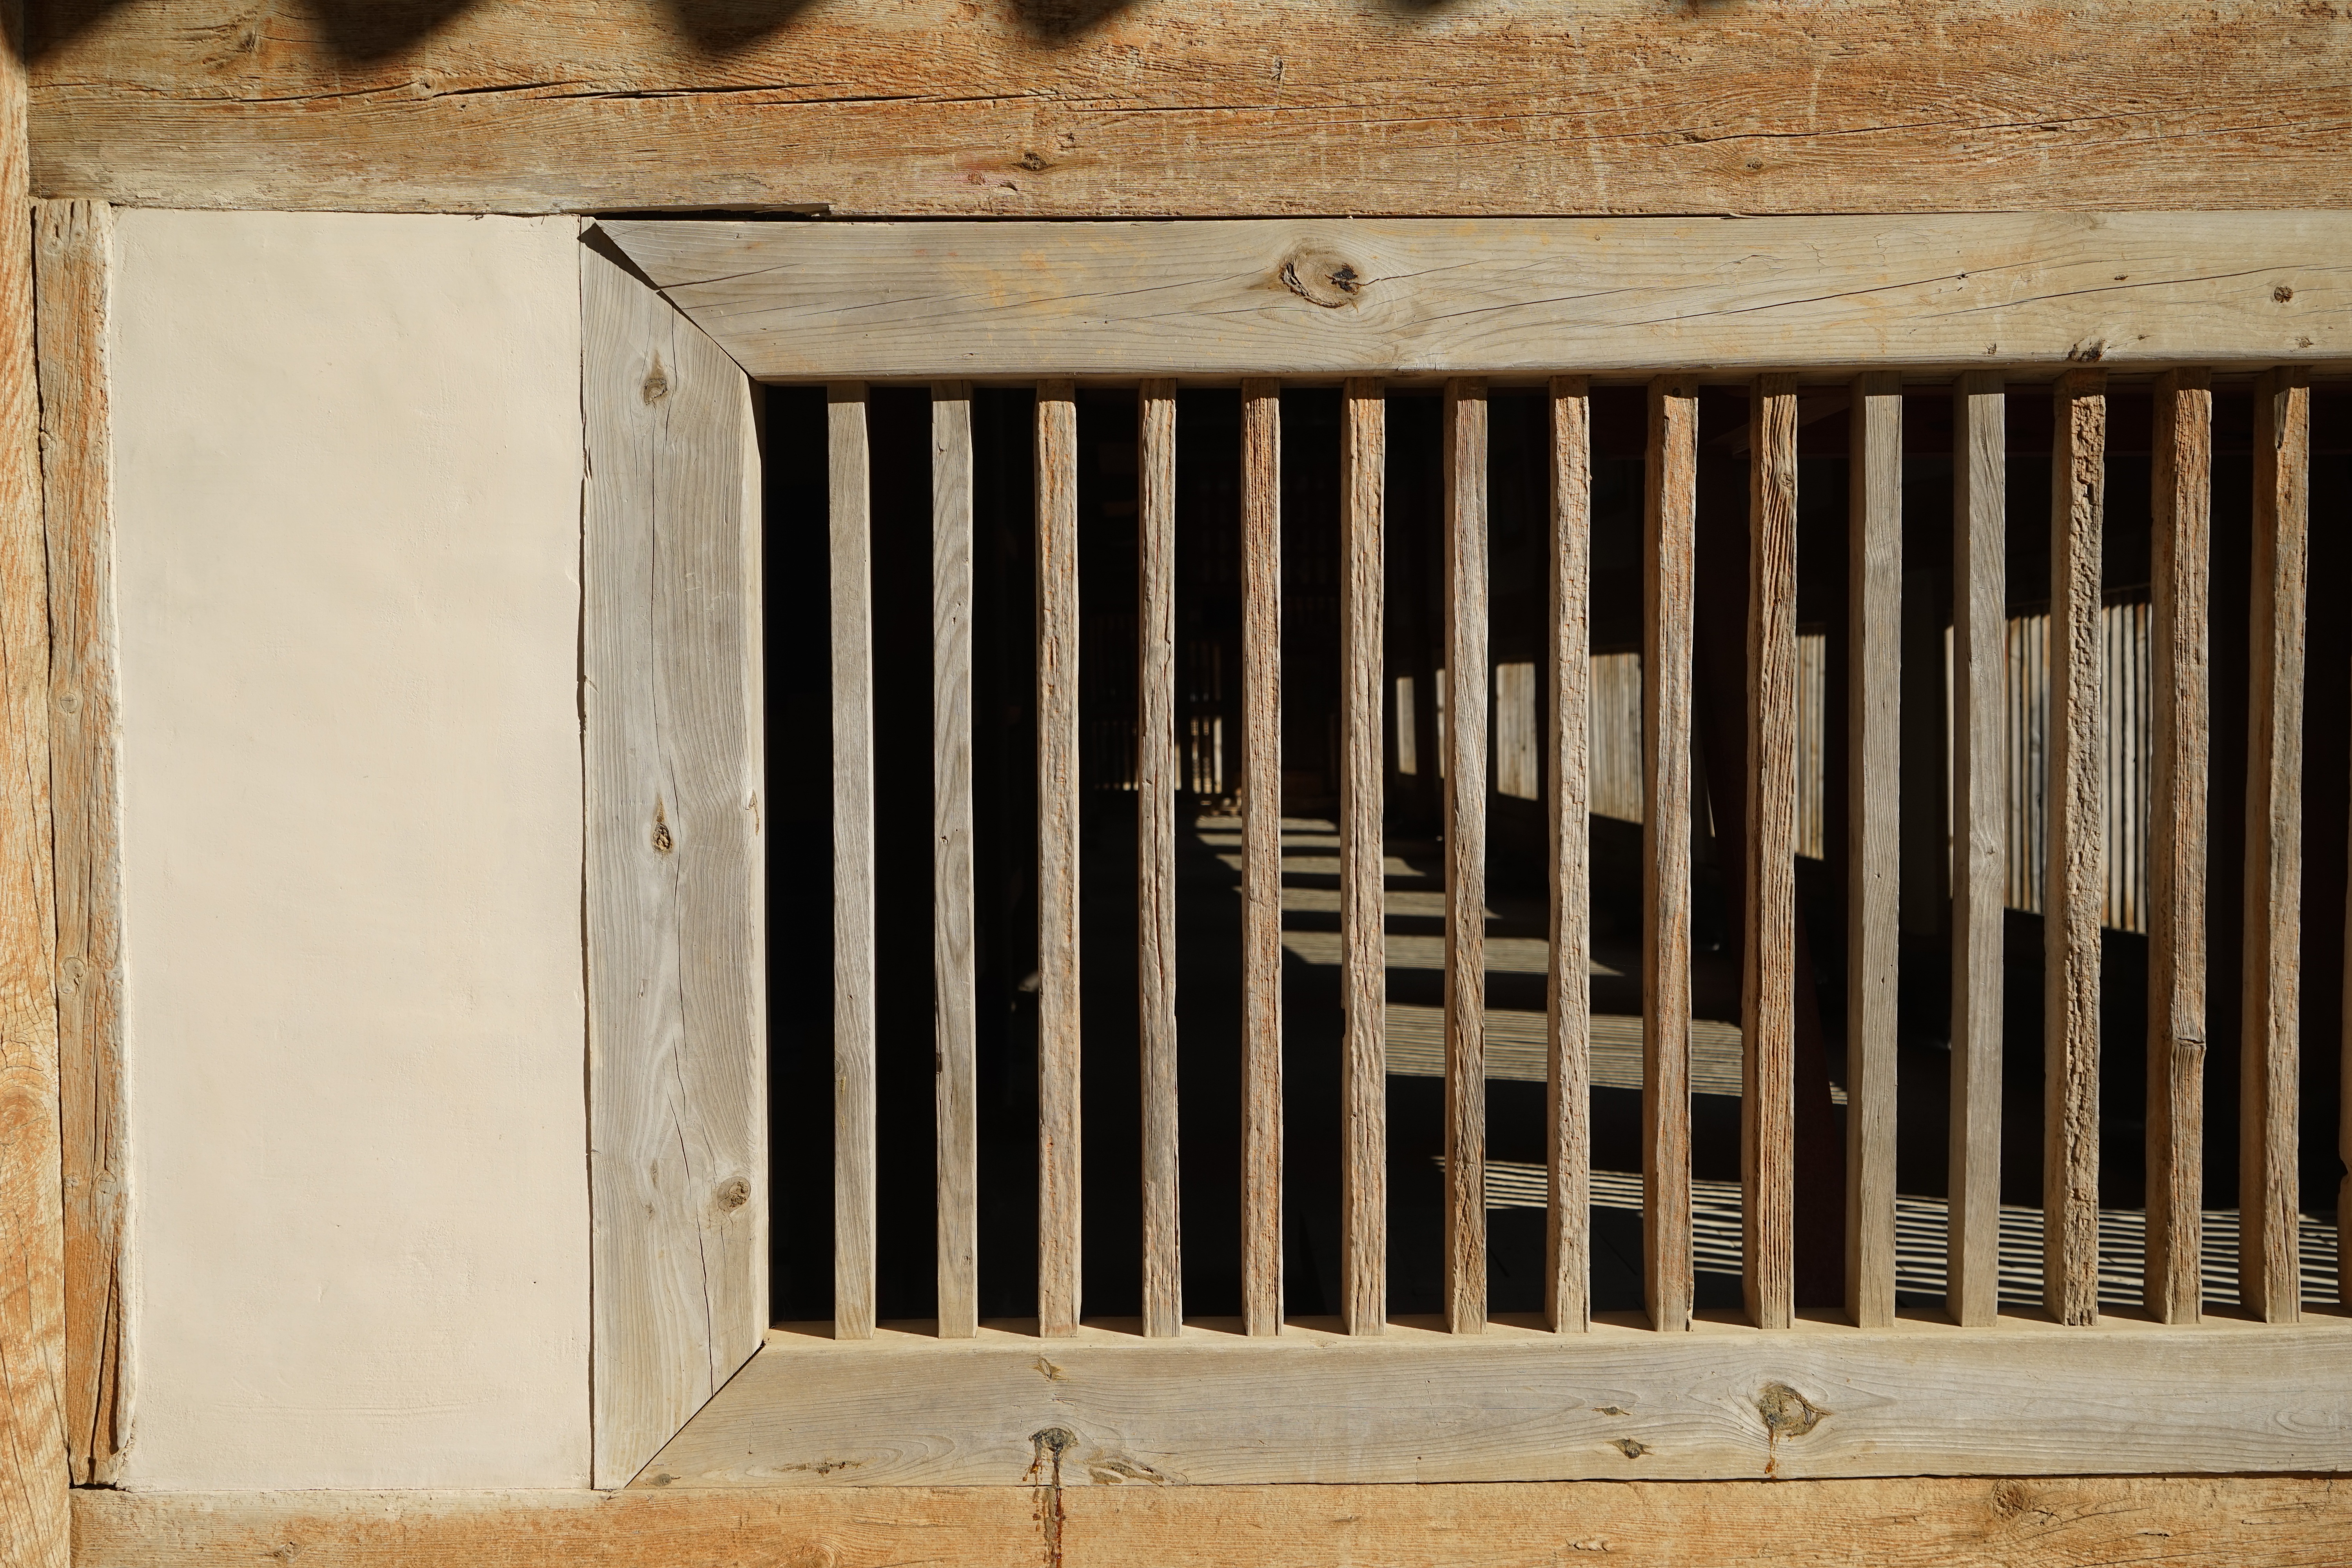
architecture, wood, house, window, wall, facade, gate, door, interior design, stall, ancient history, hapcheon, year greetings, palmandaejanggyeong, jean stake